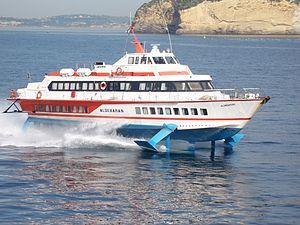
En mécanique des fluides, un plan porteur est une surface qui se déplace dans un fluide et transmet une force de portance à son support. La composante verticale de cette force est opposée au poids. Le terme plan porteur ne comprend généralement pas les surfaces destinées à la stabilisation, au contrôle ou à la propulsion.
En mécanique des fluides, un foil est une aile positionnée et profilée de façon à générer, par son déplacement dans l'eau, une force de portance qui agit sur son support.